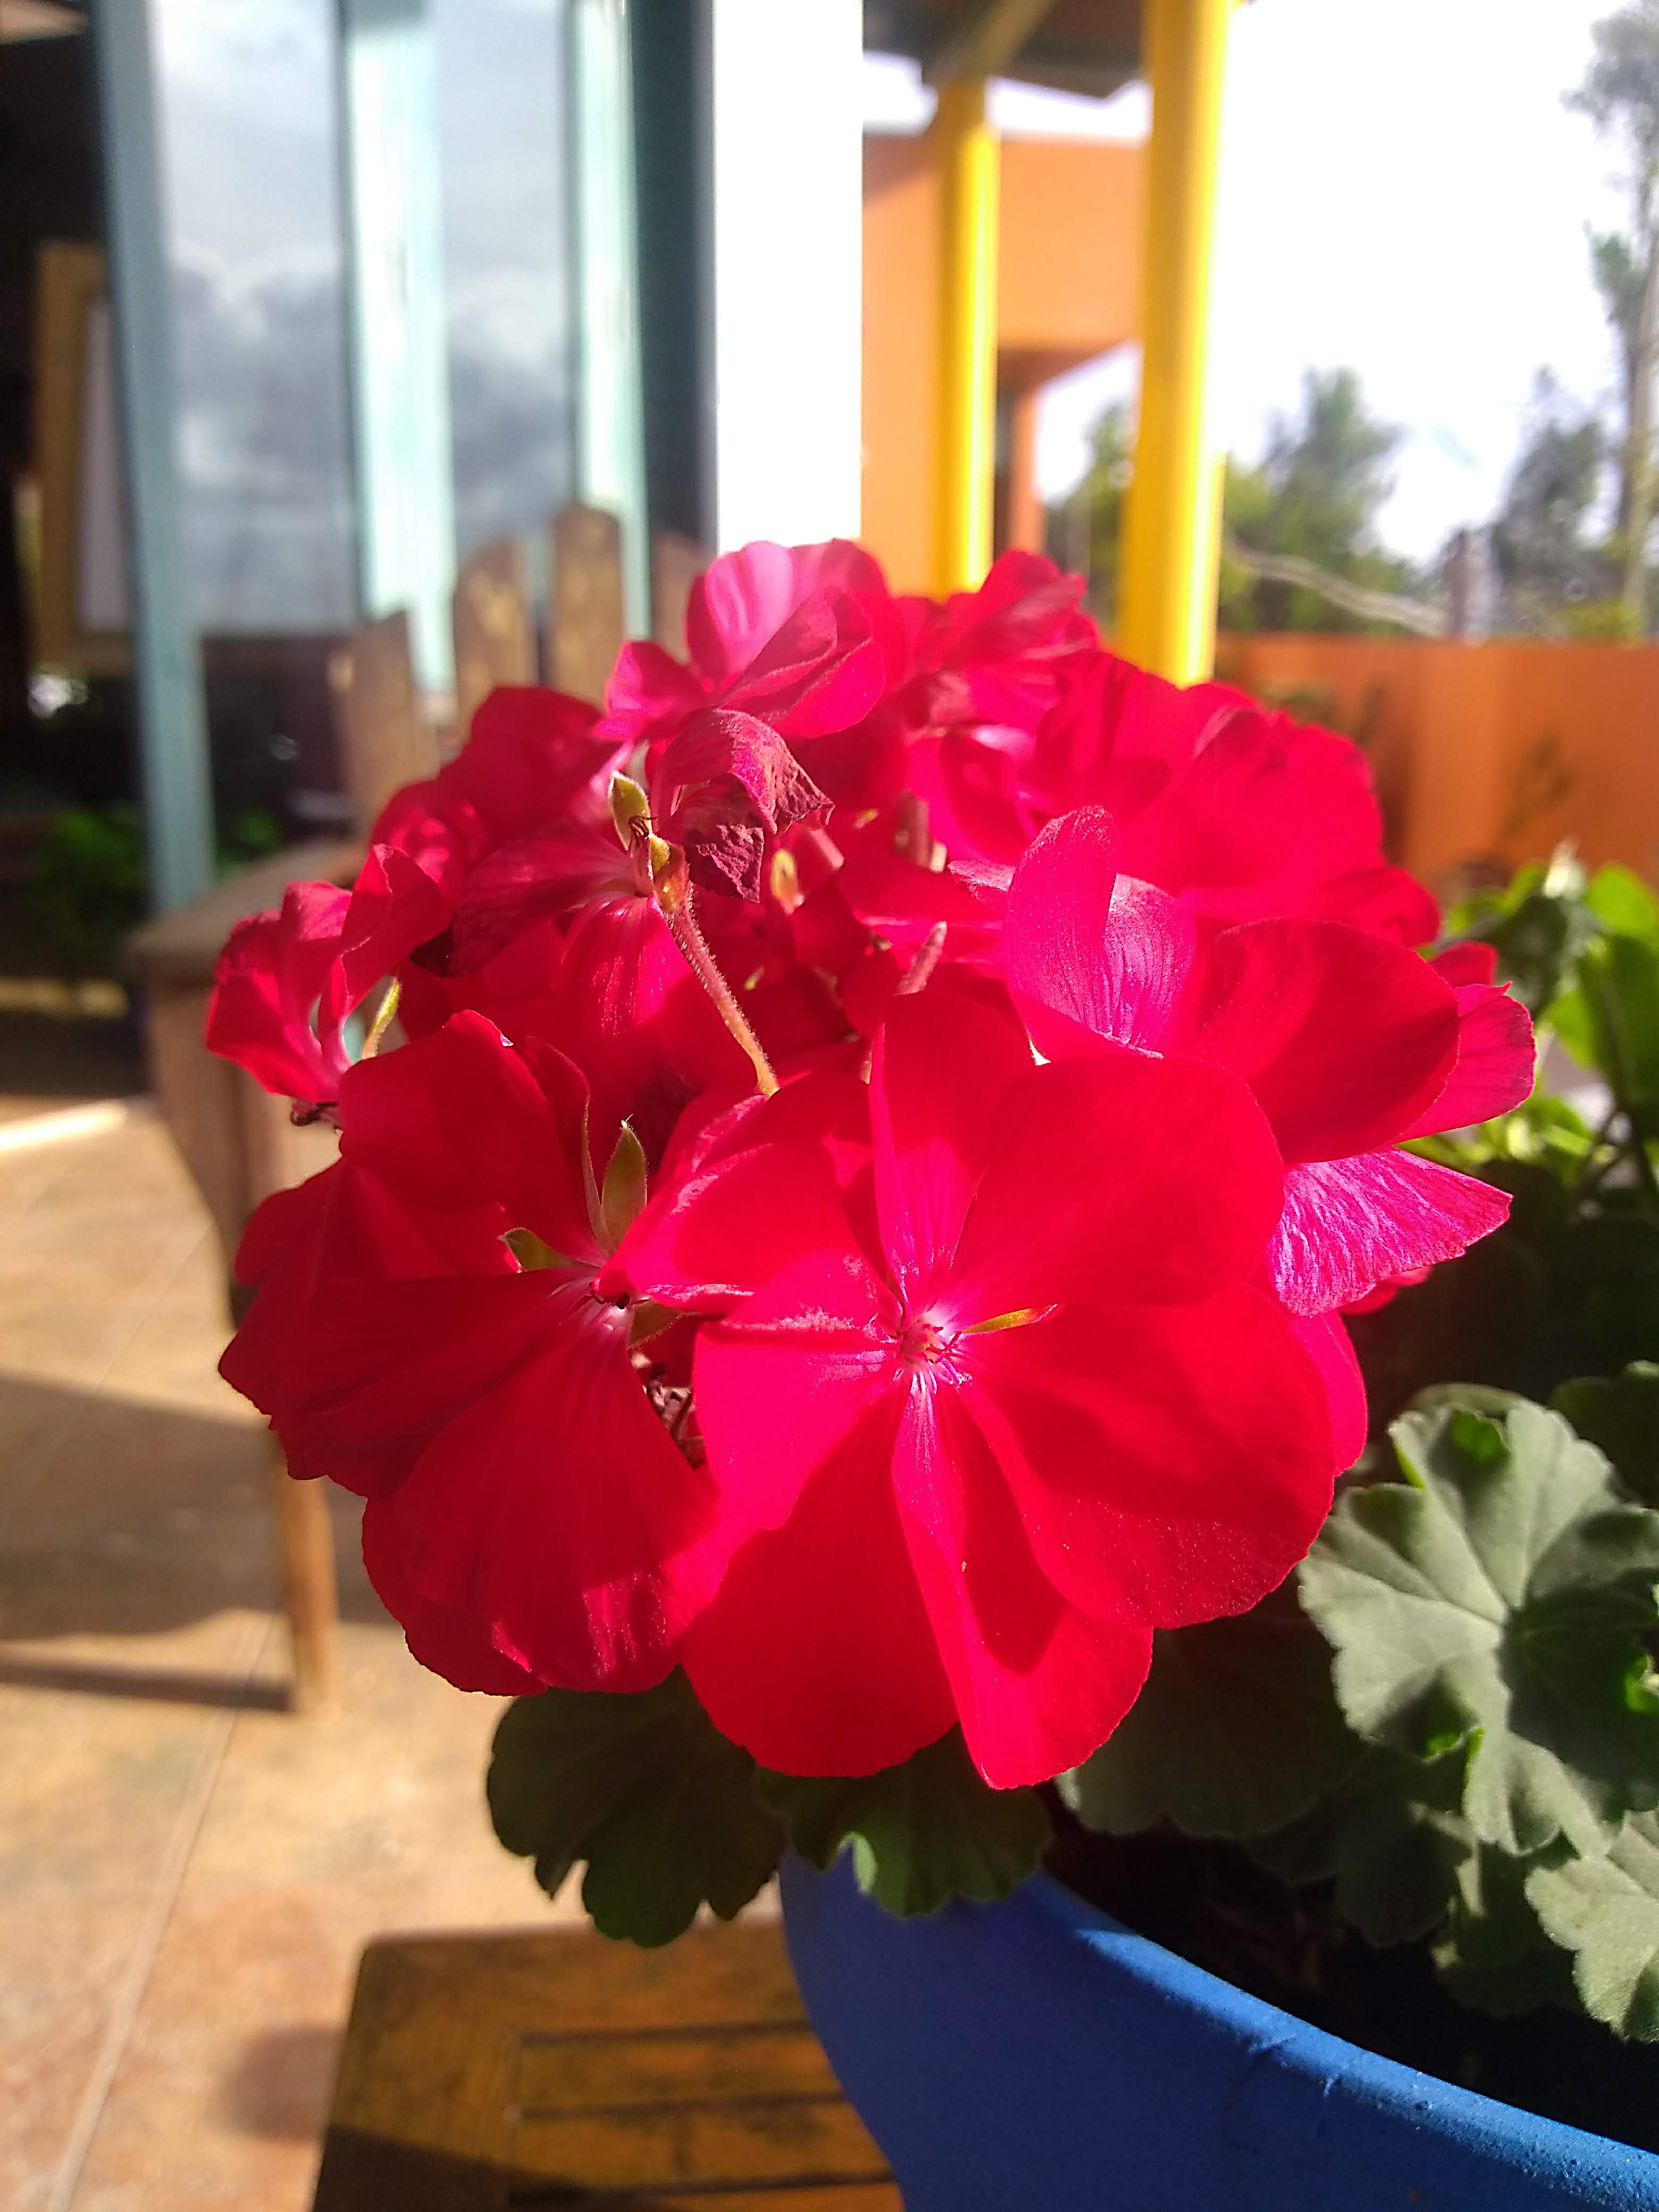
red, flower, countryside, blue, pot, plant, pink, flora, flowering plant, petal, annual plant, magenta, geranium, geraniaceae, geraniales, pink family, four o clock family